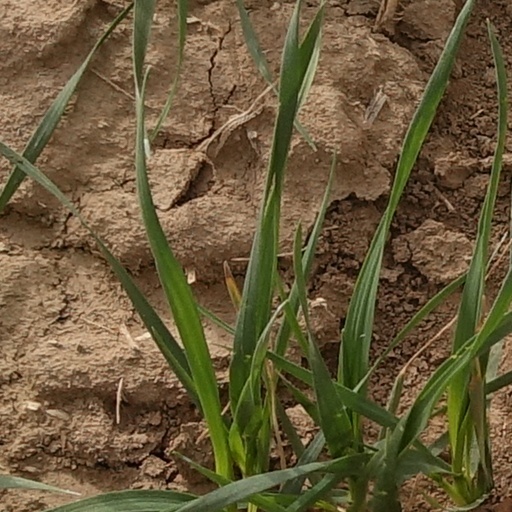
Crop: wheat